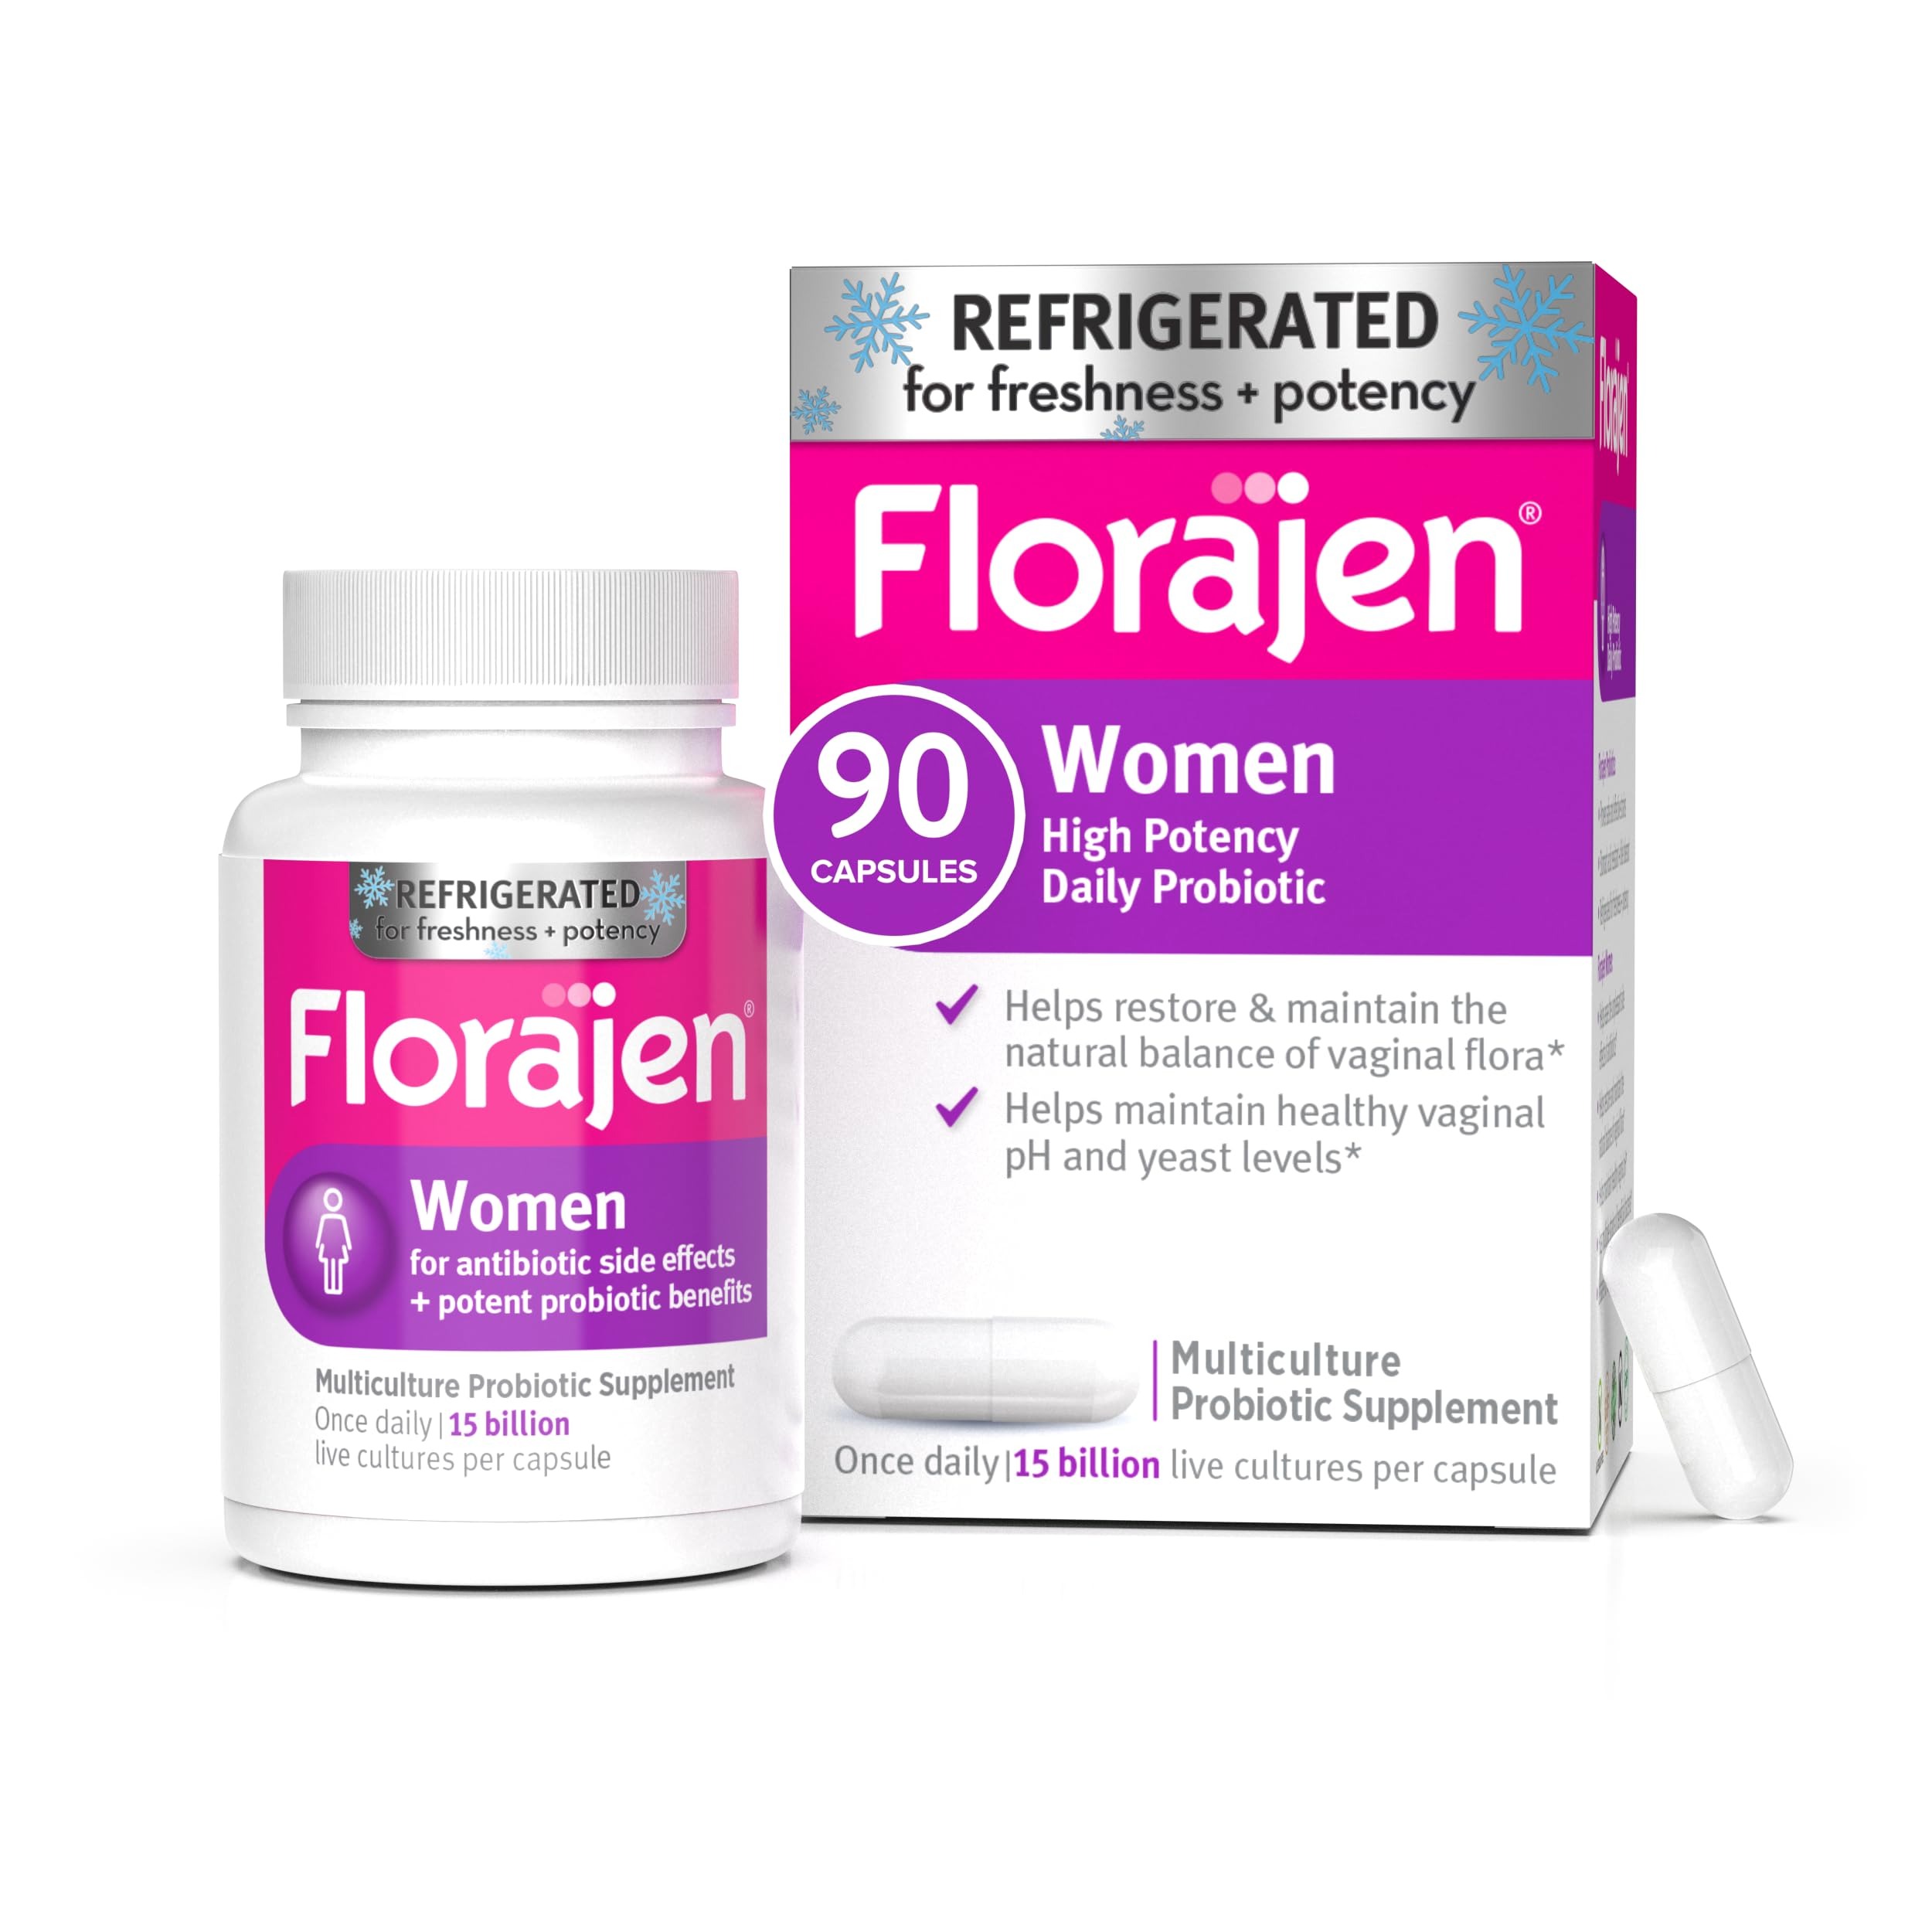
Item Name: Florajen Women's Vaginal Probiotics, Provides Gut Health & Constipation Relief for Adults and Bloating Relief for Women, 90 Capsules (3 Packs of 30) (Refrigerated)
Value: 90.0
Unit: Count

Price: 16.98